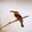
Label: bird